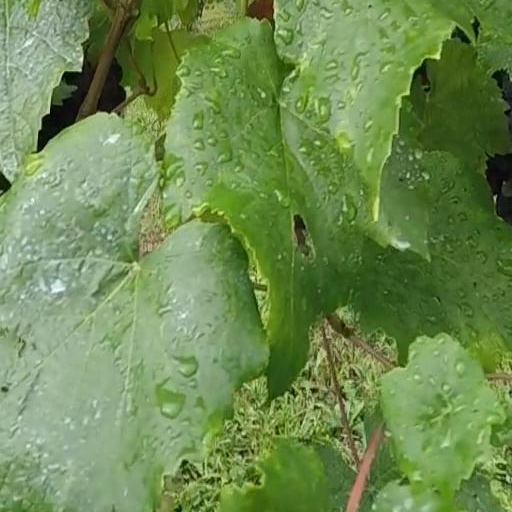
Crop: grape